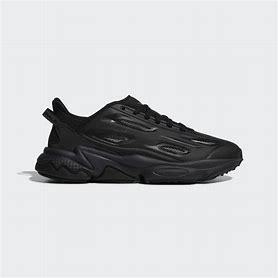
Brand: Adidas
Model: Ozweego Celox